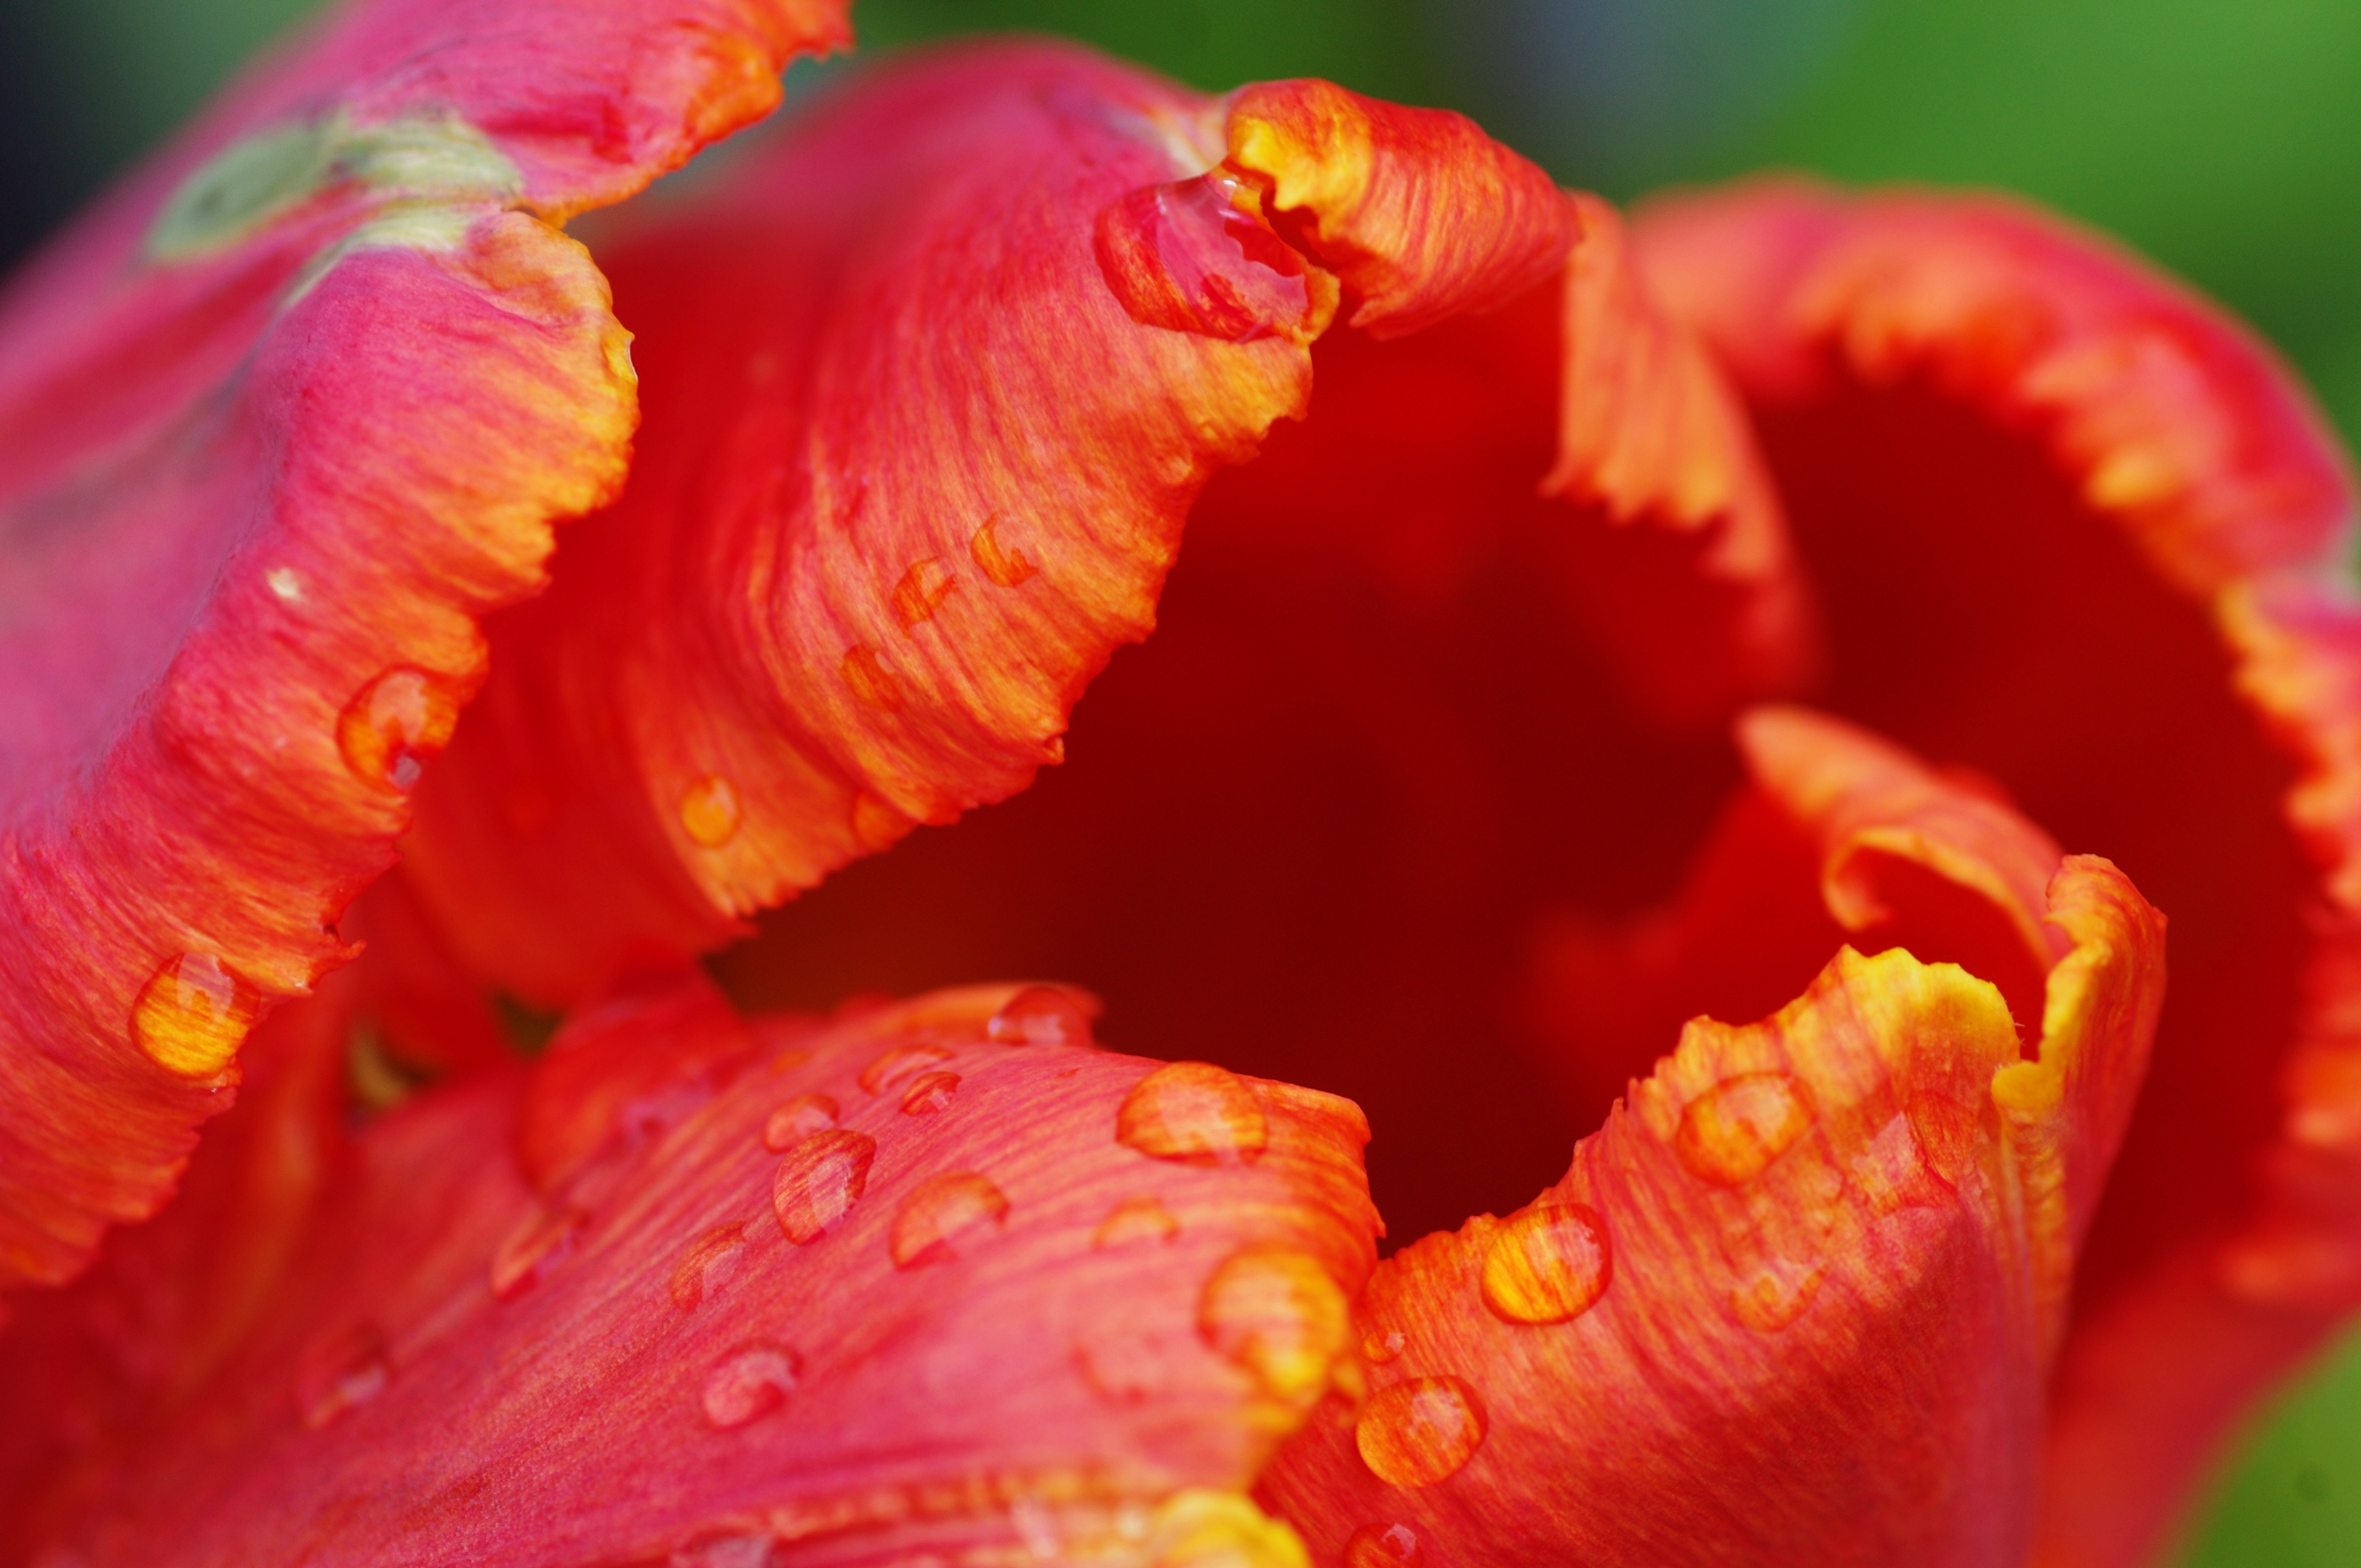
nature, blossom, plant, photography, flower, petal, bloom, tulip, red, macro, flora, close up, daylily, macro photography, flowering plant, plant stem, land plant